Old Town (Lviv)

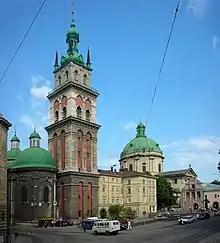
The complex of the Dormition Church is dominated by the 400-year-old Korniakt Tower.

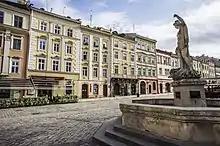
Market Square

Beside the listed items of three major areas, there are some 2,007 other historical landmarks within the Old City's area, 214 of which are considered national landmarks.